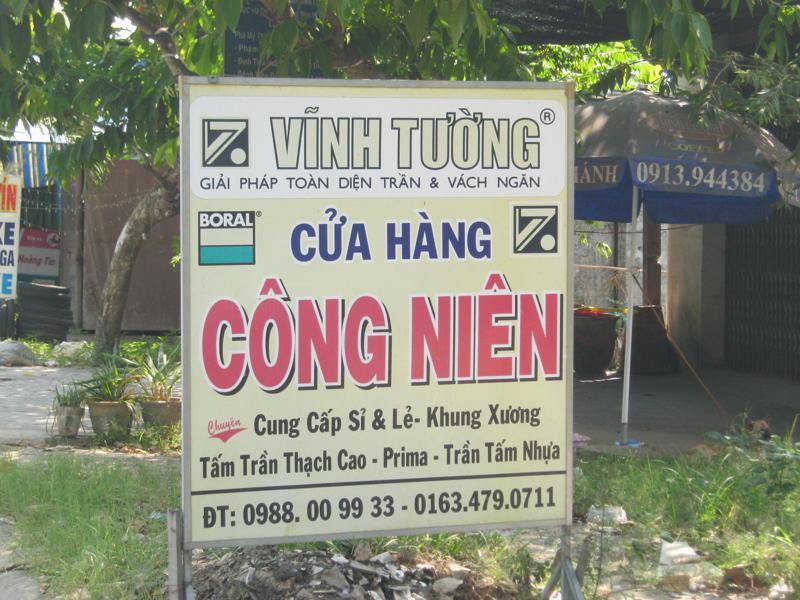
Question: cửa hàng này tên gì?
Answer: cửa hàng này nên công niên